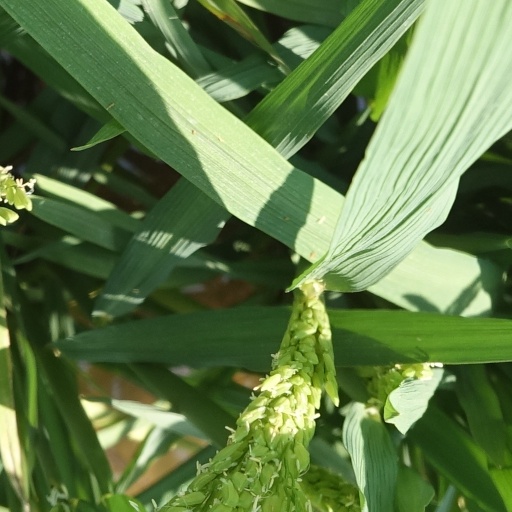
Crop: rice